Retail format

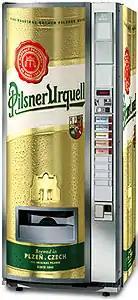
Vending machines can be used to sell goods such as food, beverages, and services such as tickets to events or public transport. A beer vending machine is pictured.

A general merchandise retailer stocks a variety of products in considerable depth. The types of product offerings vary across this category. Department stores, convenience stores, hypermarkets and warehouse clubs are all examples of general merchandise retailers.